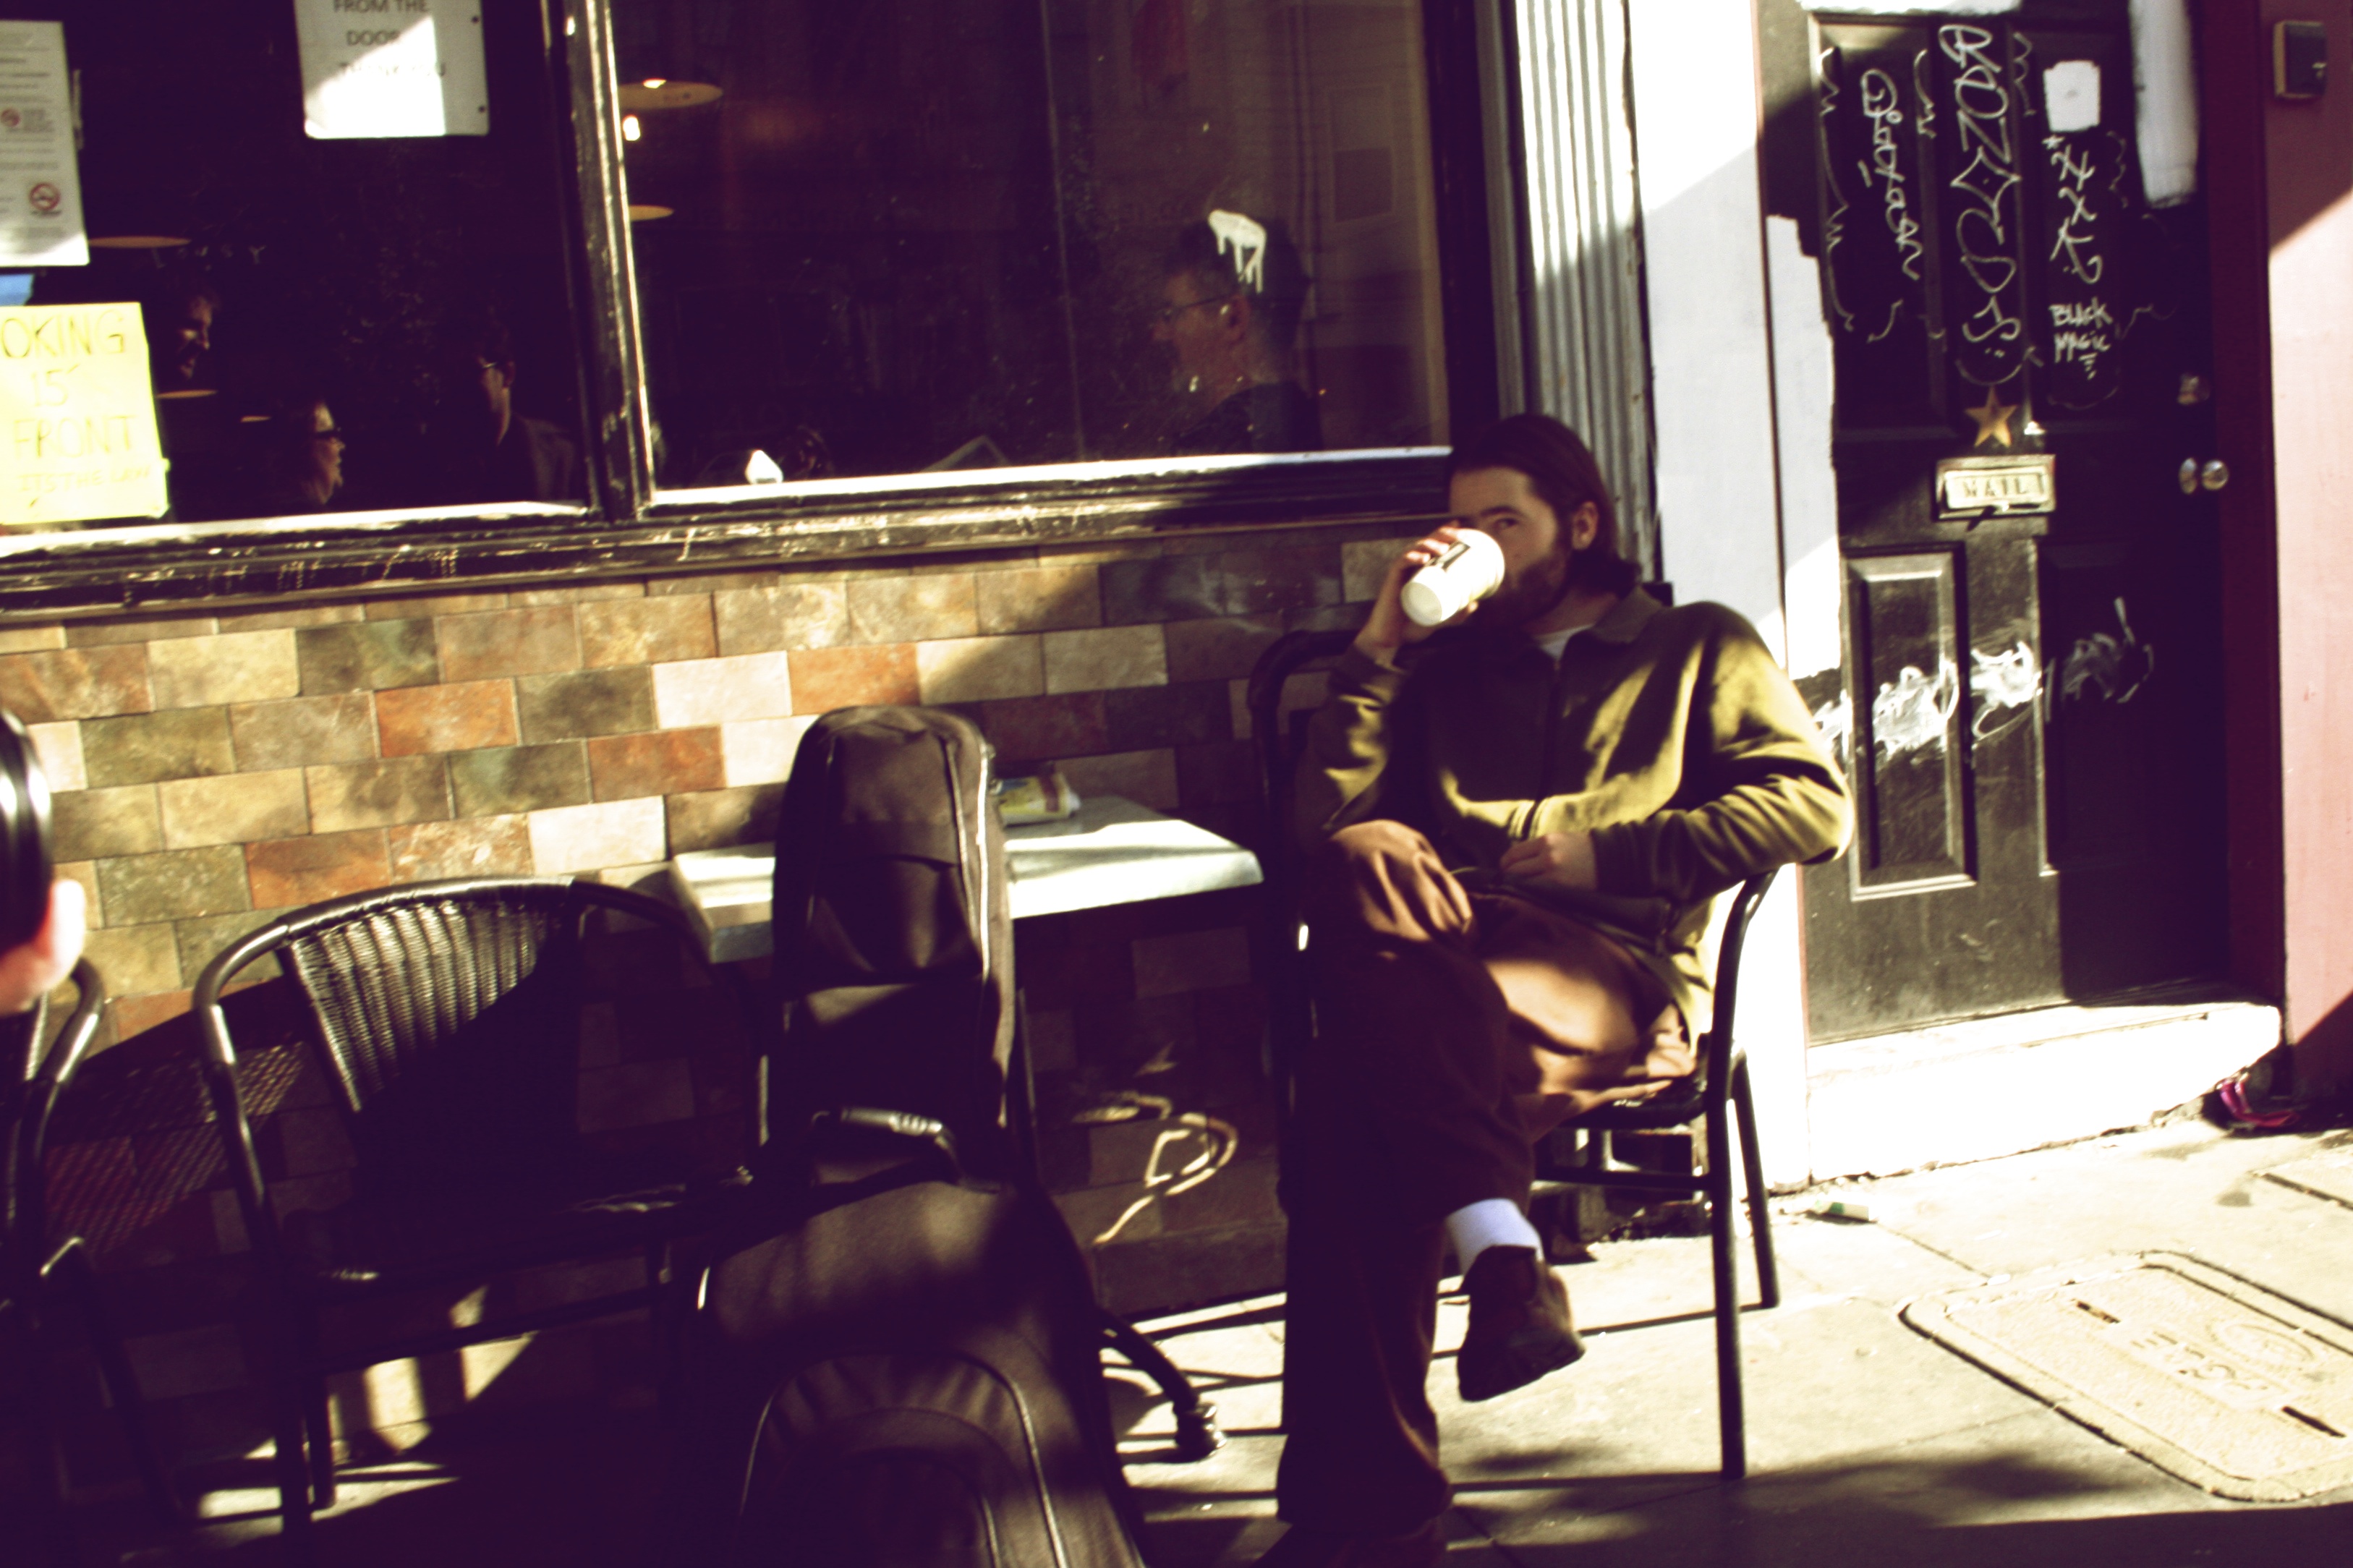
music, street, usa, musician, graffiti, streetphotography, sanfrancisco, photograph, ca, entertainment, themission, sanfransisco